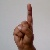
The image shows a hand gesture representing the letter 'D' in Indian Sign Language.